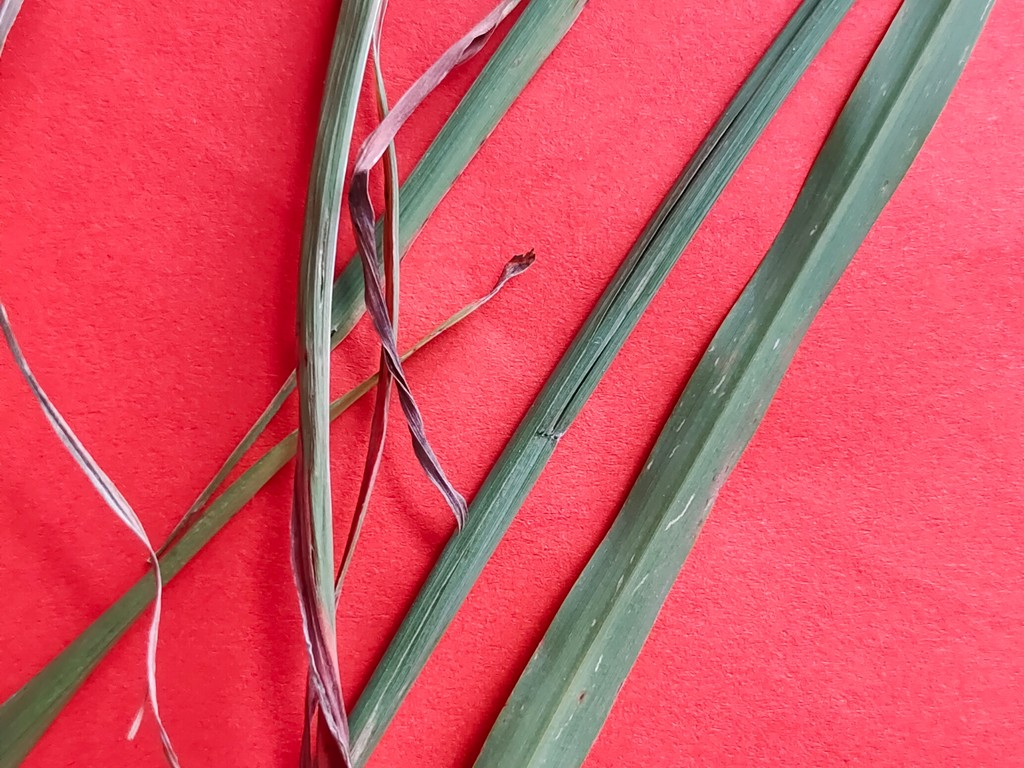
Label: Unhealthy